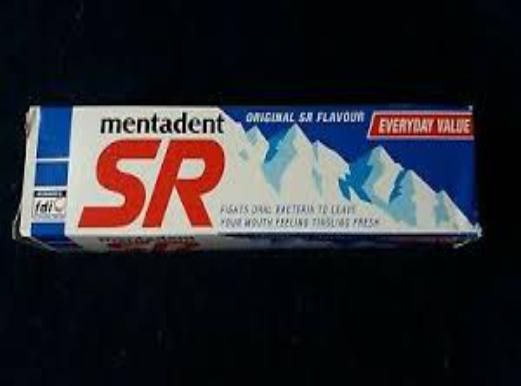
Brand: mentadent sr
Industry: Necessities